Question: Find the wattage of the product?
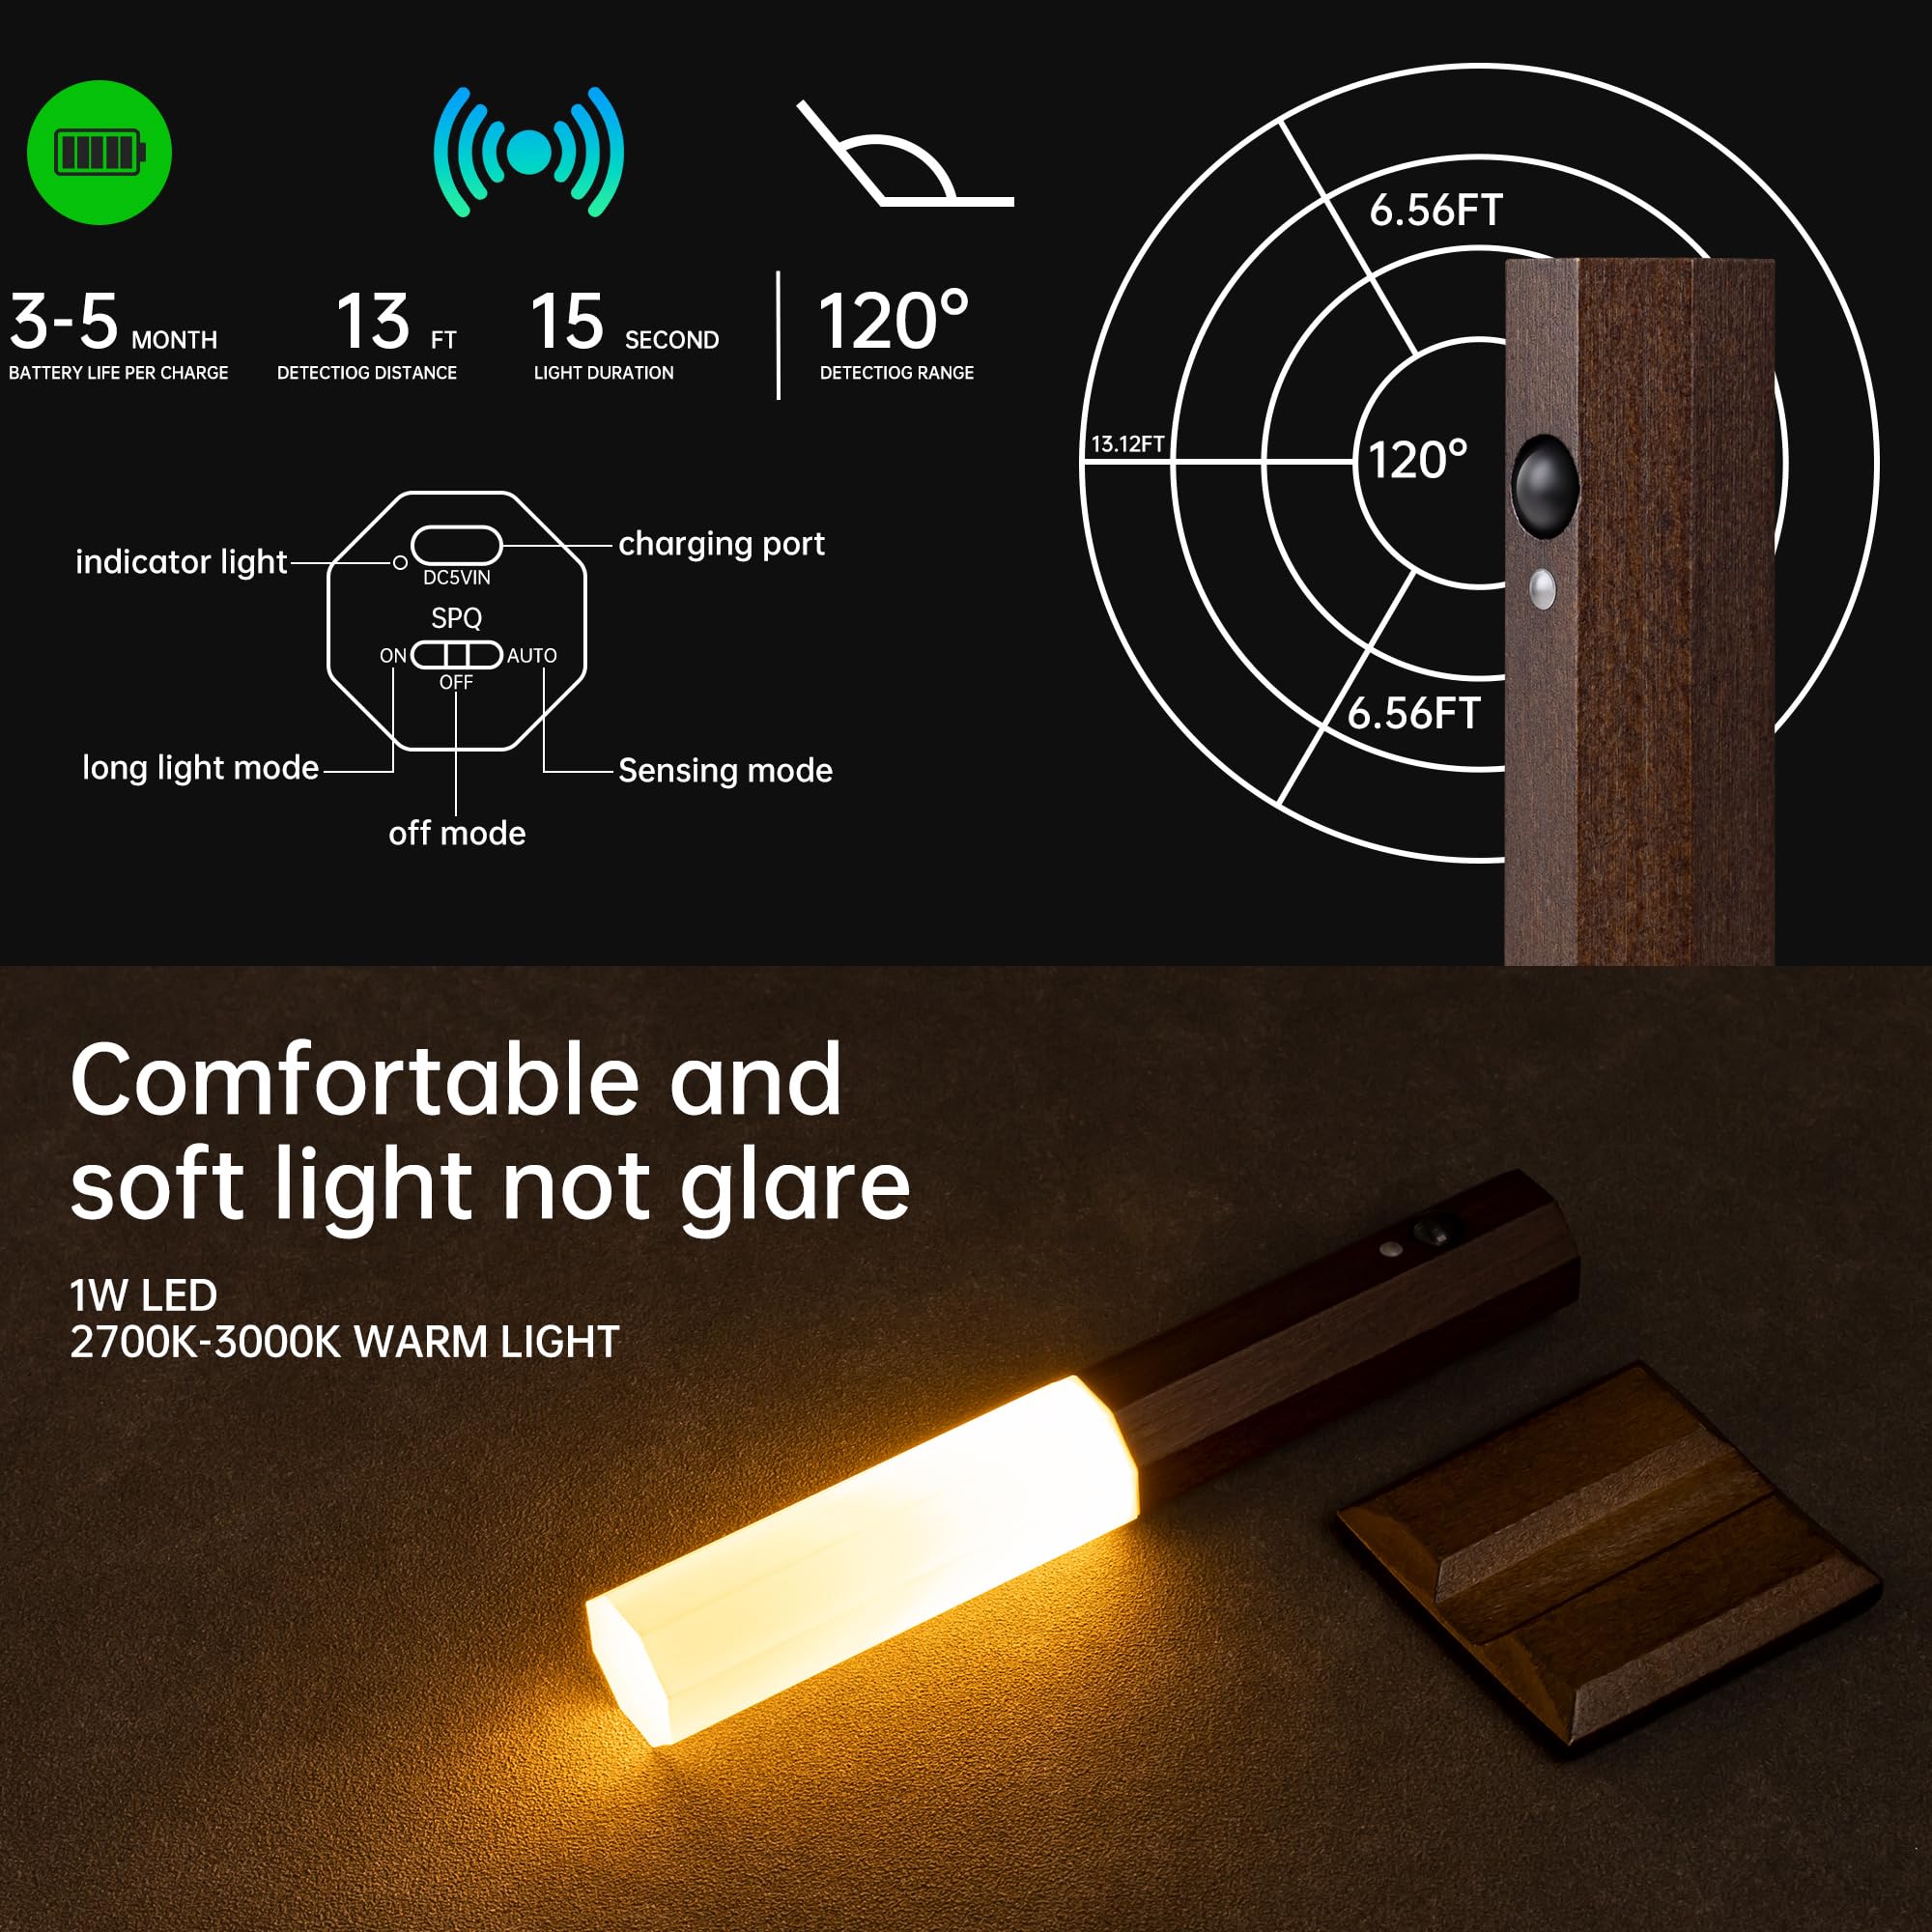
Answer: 1.0 watt